John Philip Bagwell

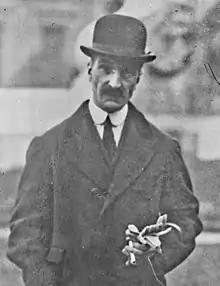
Bagwell in 1922

Bagwell was born on 11 August 1874, the son of Harriet Newton and Richard Bagwell. The Bagwells of Marlfield could trace their arrival in Ireland to John Bagwell (Backwell), a captain in Cromwell's New Model Army.